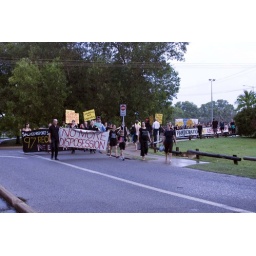
walking down darwin's roads in support of strong communities.Photo by Zephyr L'Green.